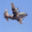
Label: airplane